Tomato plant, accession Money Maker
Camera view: horizontal (90 deg, fisheye); turntable rotation: 30 degrees
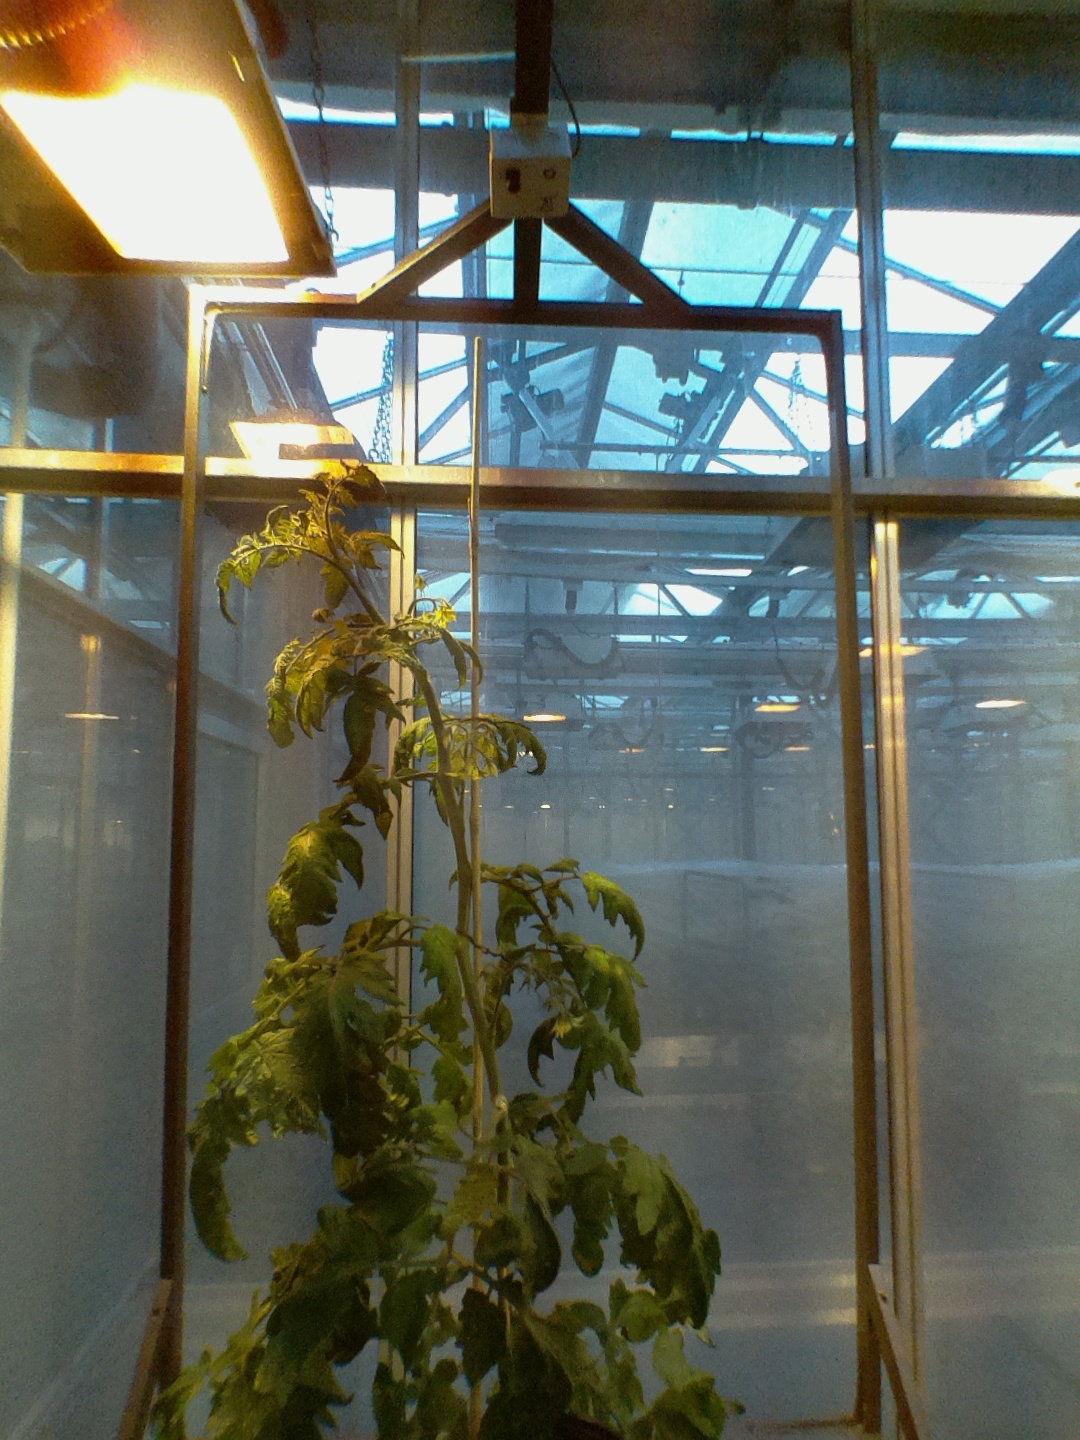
BBCH growth stage 70: Fruits at the main stem or branches visibles